Sediqeh Dowlatabadi

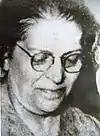
Sediqeh Dowlatabadi

Dowlatabadi believed that the only route for the advancement of women was through their education. In 1917, she founded one of the first girls' primary schools, called "Umm Al- Madaris" (Mother of Schools). The school was closed after objections from religious conservatives and Dowlatabadi was beaten and detained for three months as a result.